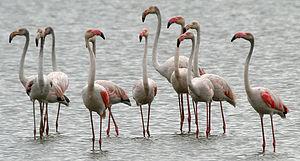
Îles à la dérive est le premier paru, en 1970, des ouvrages posthumes d'Ernest Hemingway